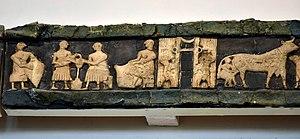
Le lait de vache est le lait produit par la vache dès la naissance de son veau pour le nourrir. Il est très utilisé en alimentation humaine transformé ou non.